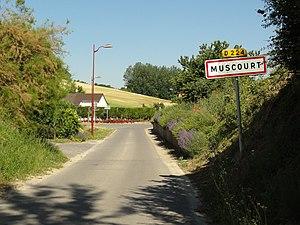
Muscourt (Aisne) city limit sign
Muscourt est une commune française située dans le département de l'Aisne, en région Hauts-de-France.